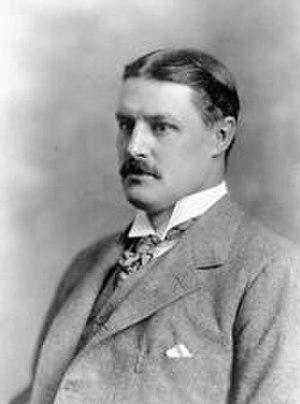
Robert Wilson Reford (1867-1951)
Robert Wilson Reford était un photographe, un homme d'affaires et un collectionneur canadien.